Serbian–Ottoman Wars (1876–1878)

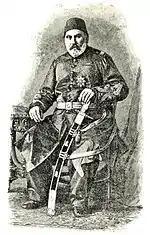
Chief of General Staff of the Ottoman army Abdul Kerim

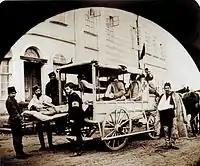
Serbian ambulance in 1876.

The first phase, known as the First Serbian–Ottoman War (/), took place between 30 June 1876 and 28 February 1877. The Serbian government declared war on the Ottoman Empire on the symbolic "Vidovdan" (15 June 1876 Julian = 27 June 1876 Gregorian), the anniversary of the Battle of Kosovo (15 June 1389 Julian). The initial Serbian military plan was to defend Niš and attack towards Sofia, Pirot and Bela Palanka with the main army under Chernyayev. Other armies would simultaneously launch diversionary attacks, but these were repulsed in the west. In the north-east, general Milojko Lešjanin was defeated near Kior after failing to hold the Ottoman advance over the Timok river. Although he withdrew to the fortress at Saicar, the Ottoman army captured it on 7 August 1876. The Serbian army's main advance in the south appeared to initially meet with success when it moved quickly down the Nišava valley and captured the important heights at Babina Glava, north of Pirot. They were forced to withdraw, however, when the Ottomans responded by sending two columns under Suleiman and Hafiz to flank the Serbian position. General Ranko Alimpić crossed the Drina in July 1876 but was unsuccessful in capturing Bijeljina.